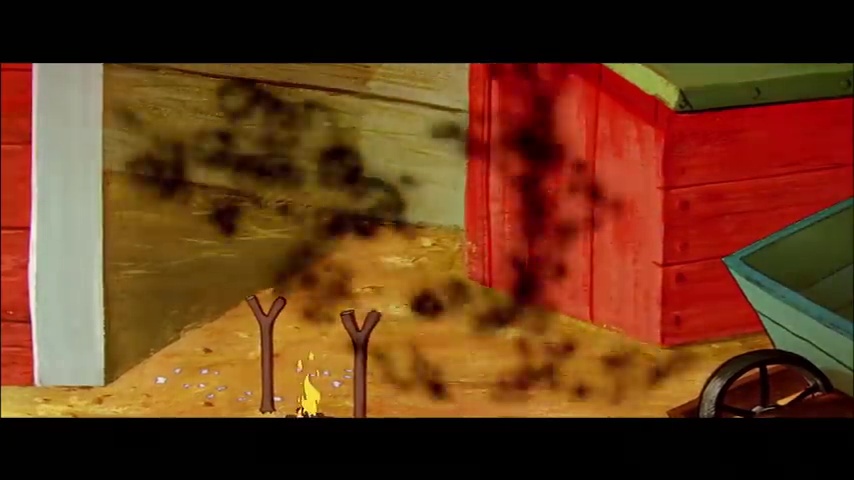
Portrait style: Cartoon Portrait